Ewald O. Stiehm

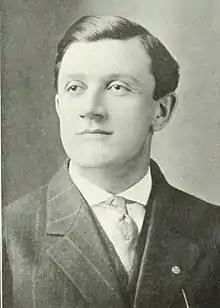

Ewald O. "Jumbo" Stiehm (April 9, 1886 – August 18, 1923) was an American football player, coach of football and basketball, and college athletics administrator. He served as the head football coach at Ripon College in Ripon, Wisconsin (1910), the University of Nebraska–Lincoln (1911–1915), and Indiana University (1916–1921), compiling a career college football record of 59–23–4. Stiehm was also the head basketball coach at Nebraska from 1911 to 1915 and at Indiana from 1919 to 1920, tallying a career mark of 69–22.